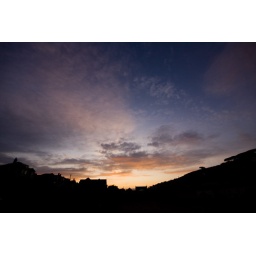
Some rather nice clouds at sunrise, taken by the cannon near the main car park in Hope Cove